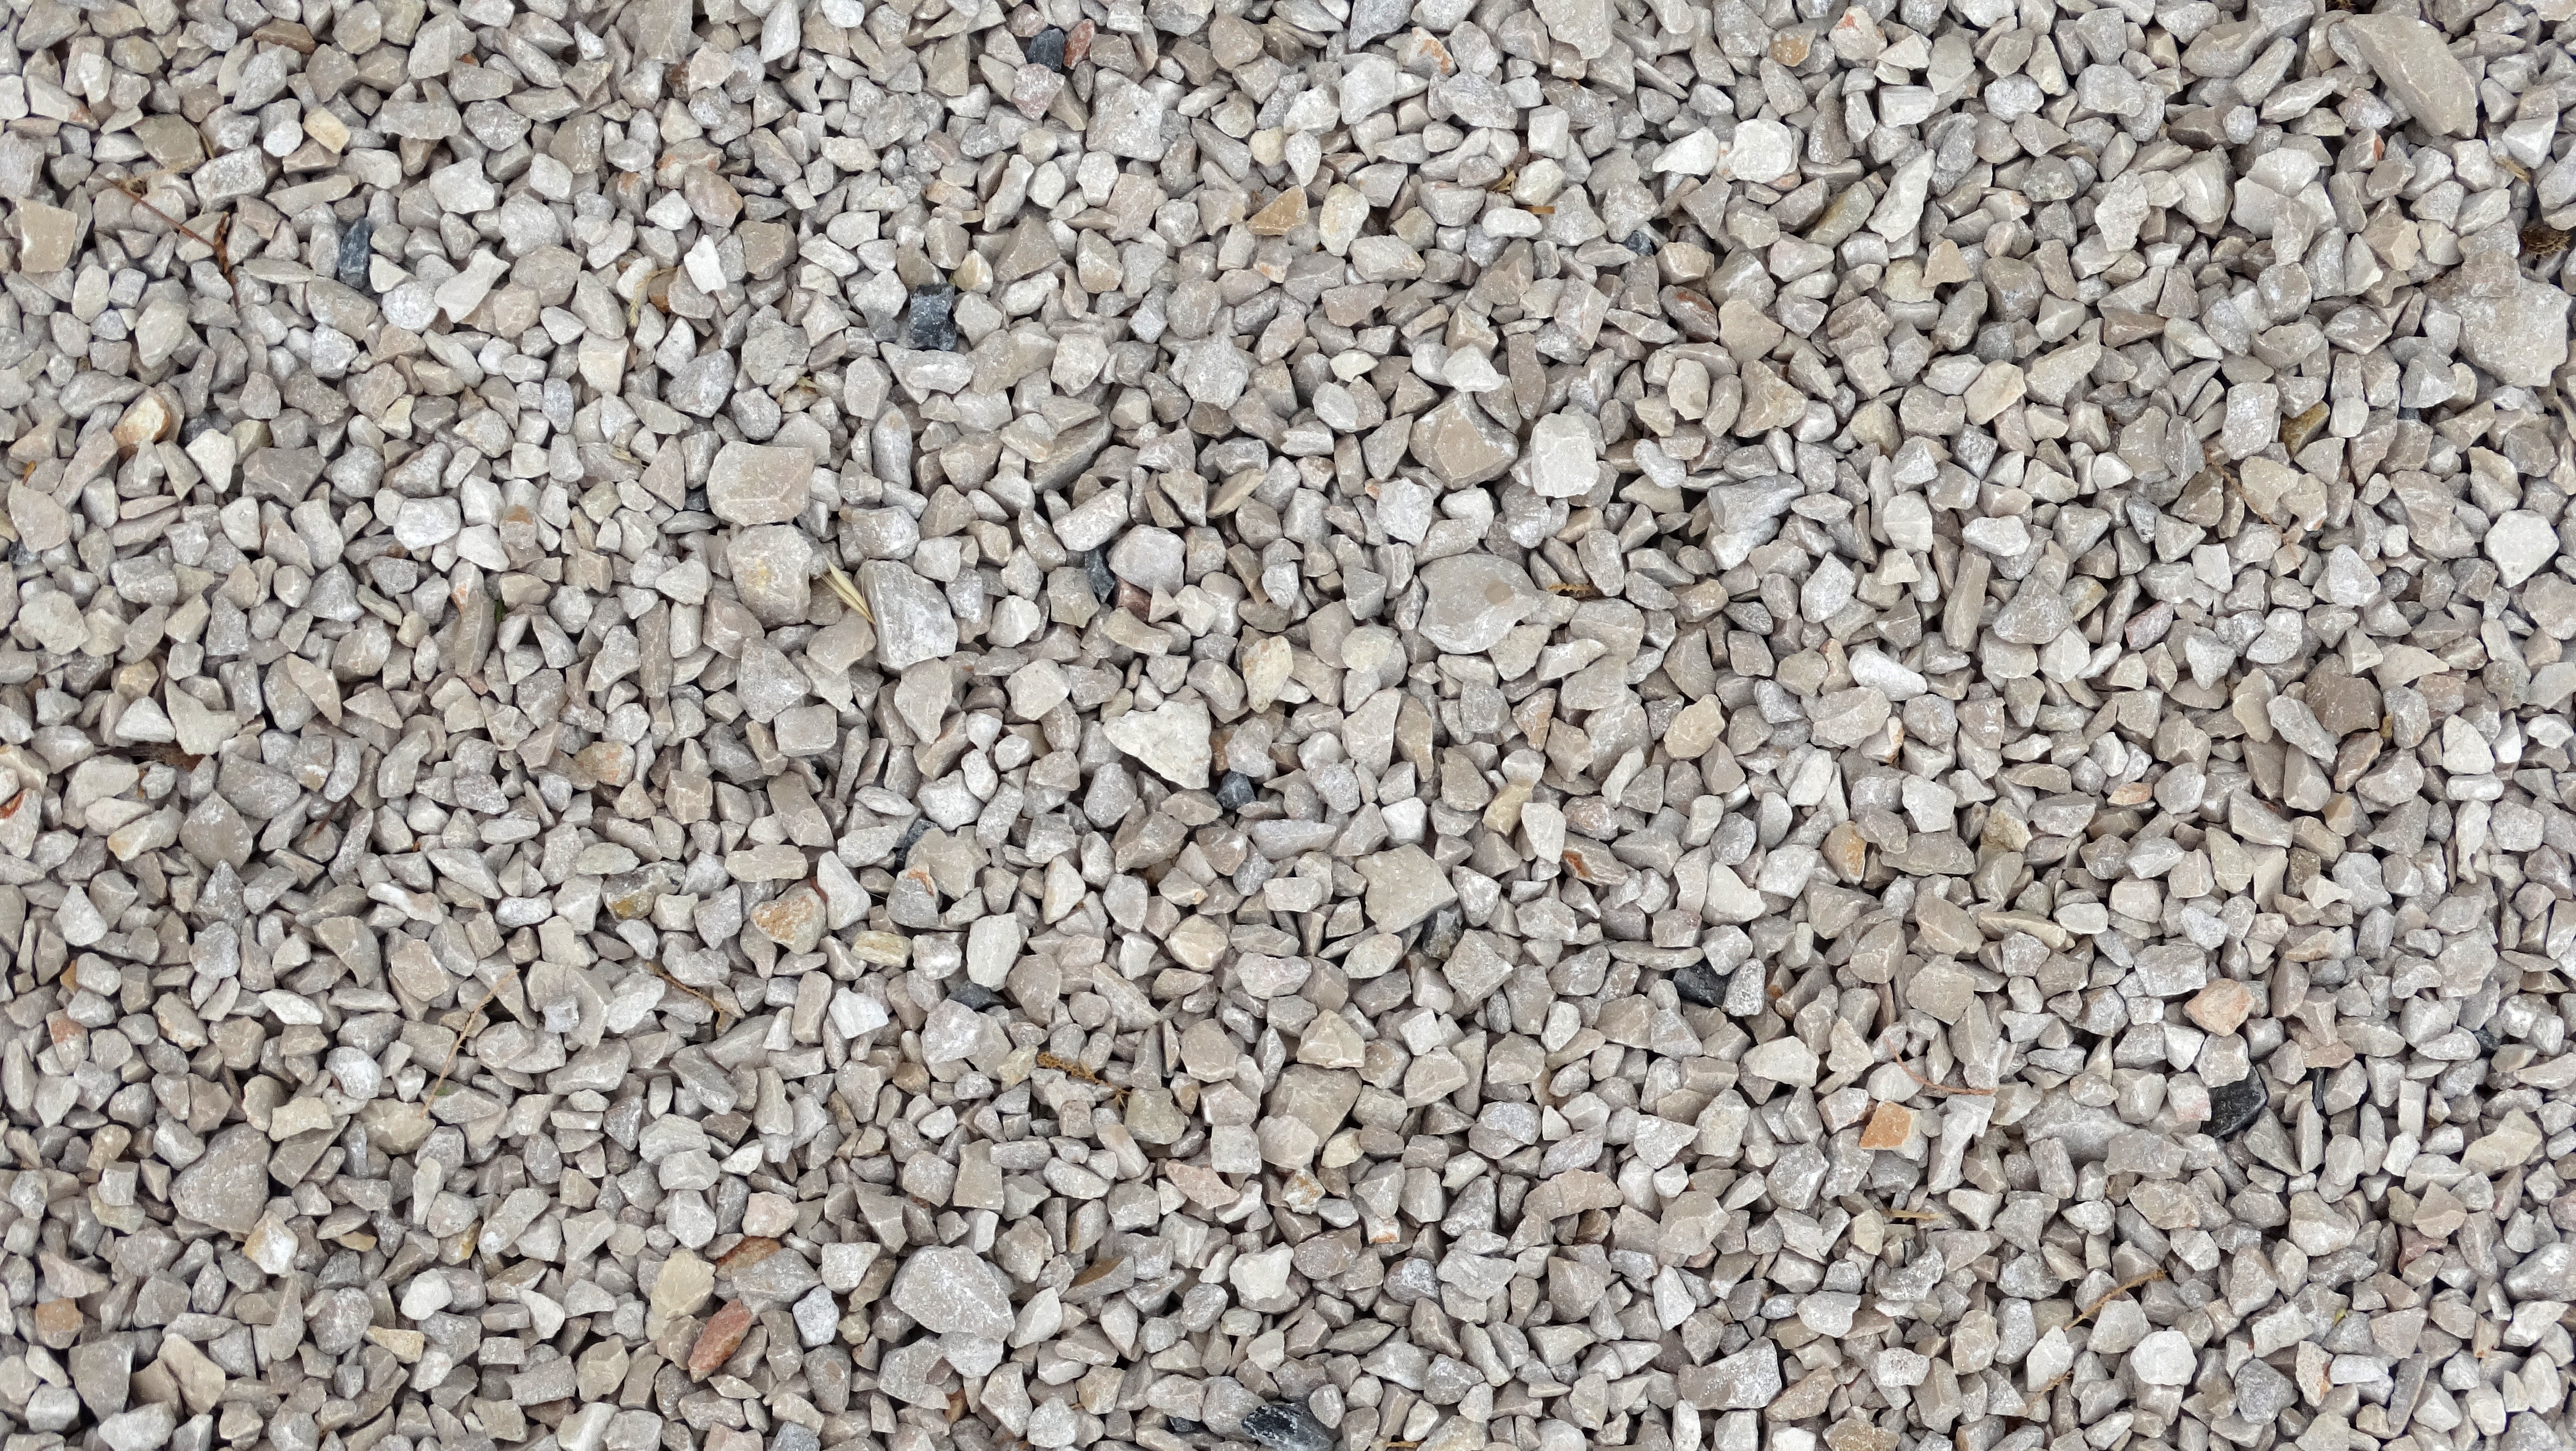
nature, outdoor, sand, rock, stone, asphalt, macro, pebble, clean, soil, material, surface, grey, rubble, gravel, flooring